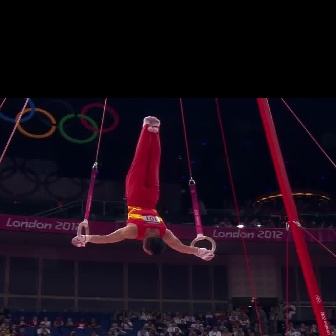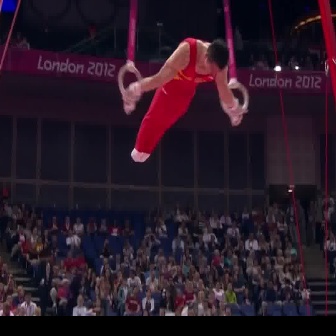
  Please identify the target specified by the bounding box [68,115,213,260] in the first image and locate it in the second image. Return the coordinates in [x_min,y_min,x_max,y_max] format.
Answer: [119,37,242,161]